Choketawee Promrut

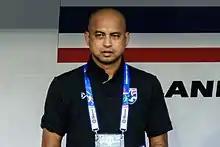
Promrut as Thailand assistant coach at the 2019 AFC Asian Cup

Choketawee Promrut (born 16 March 1975) is a Thai football manager and former player, who is the assistant coach of Thailand U23.